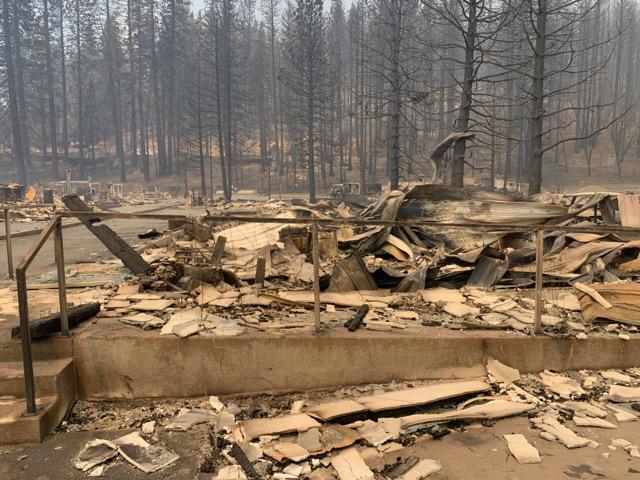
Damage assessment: destroyed